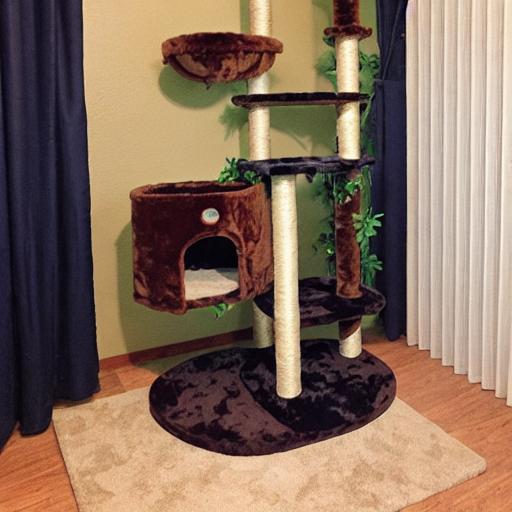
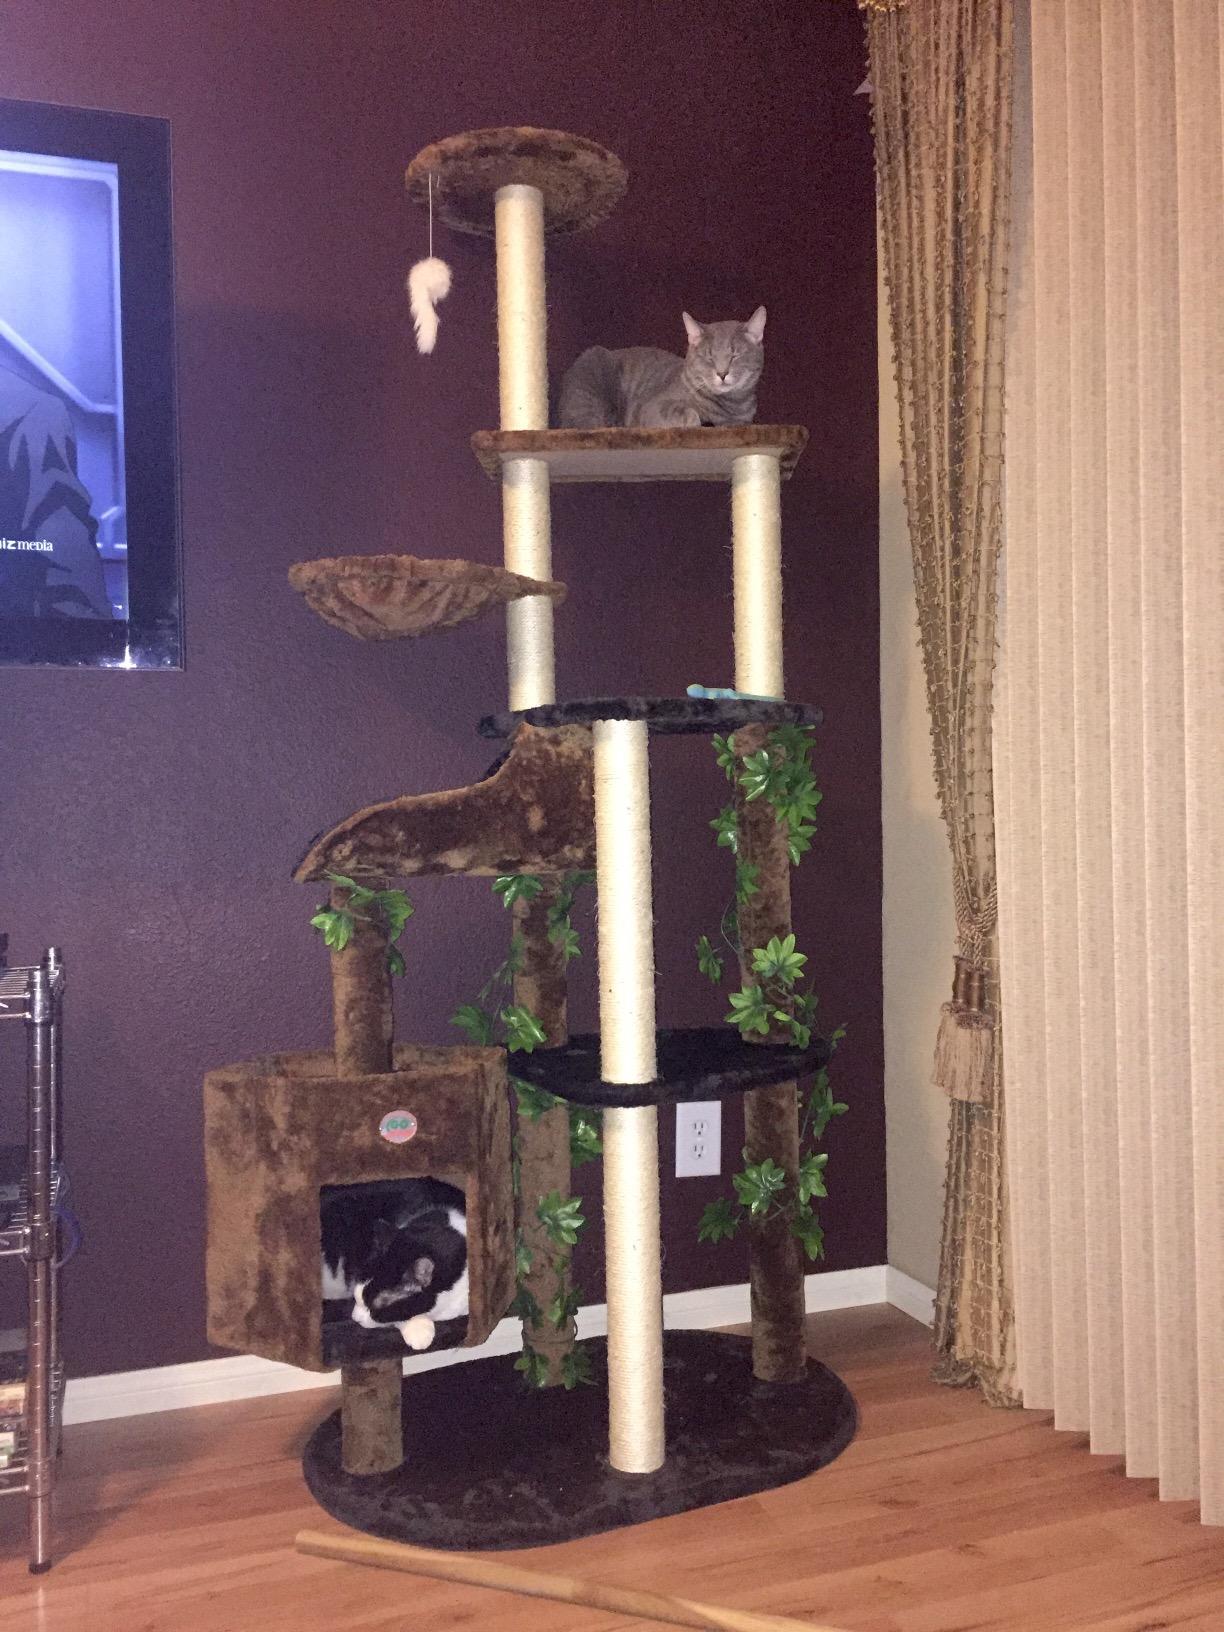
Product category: items_cat tree
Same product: no